RJ Thompson

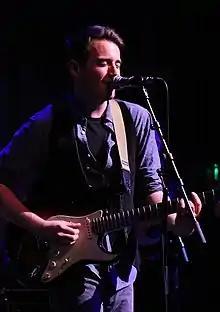

RJ Thompson (born 25 June 1985) is a British singer-songwriter. Thompson came to prominence in 2014 after touring as support act for UK pianist Jools Holland, performing at venues including the Royal Albert Hall.